Numismatic history of the United States

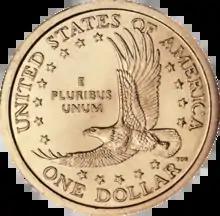
Sacagawea Dollar reverse

As there were no more gold coins or silver dollars after the Executive Order 6102 of 1933 minted in the United States, paper notes took place of the coin denominations above 50 cents. Up to 1964, dimes, quarters and half dollars were still minted in 90% silver; halves would contain 40% silver from 1965 to 1970.